Astakos

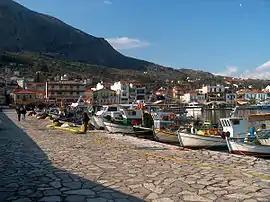

Astakos (meaning "lobster") is a town and a former municipality in Aetolia-Acarnania, West Greece, Greece. Since the 2011 local government reform it is part of the municipality Xiromero, of which it is a municipal unit. The municipal unit has an area of 345.099 km. It is located on a bay on the eastern shore of the Ionian Sea, near the southern end of the Acarnanian Mountains. It takes its name from the ancient Acarnanian town Astacus ( - "Astakos"), and was named "Dragamesti" in the Middle Ages. It is speculated to be the site of ancient Dulichium.